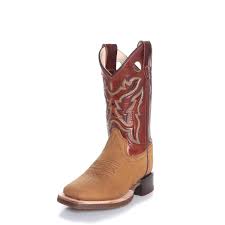
Waste category: shoes